Sea smoke

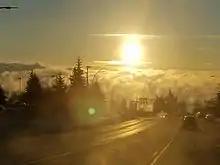
Sea smoke over Lake Superior, Duluth, Minnesota. 5 January 2017

Sea smoke, frost smoke, or steam fog is fog which is formed when very cold air moves over warmer water. Arctic sea smoke is sea smoke forming over small patches of open water in sea ice.